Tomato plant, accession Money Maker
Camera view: horizontal (90 deg, fisheye); turntable rotation: 0 degrees
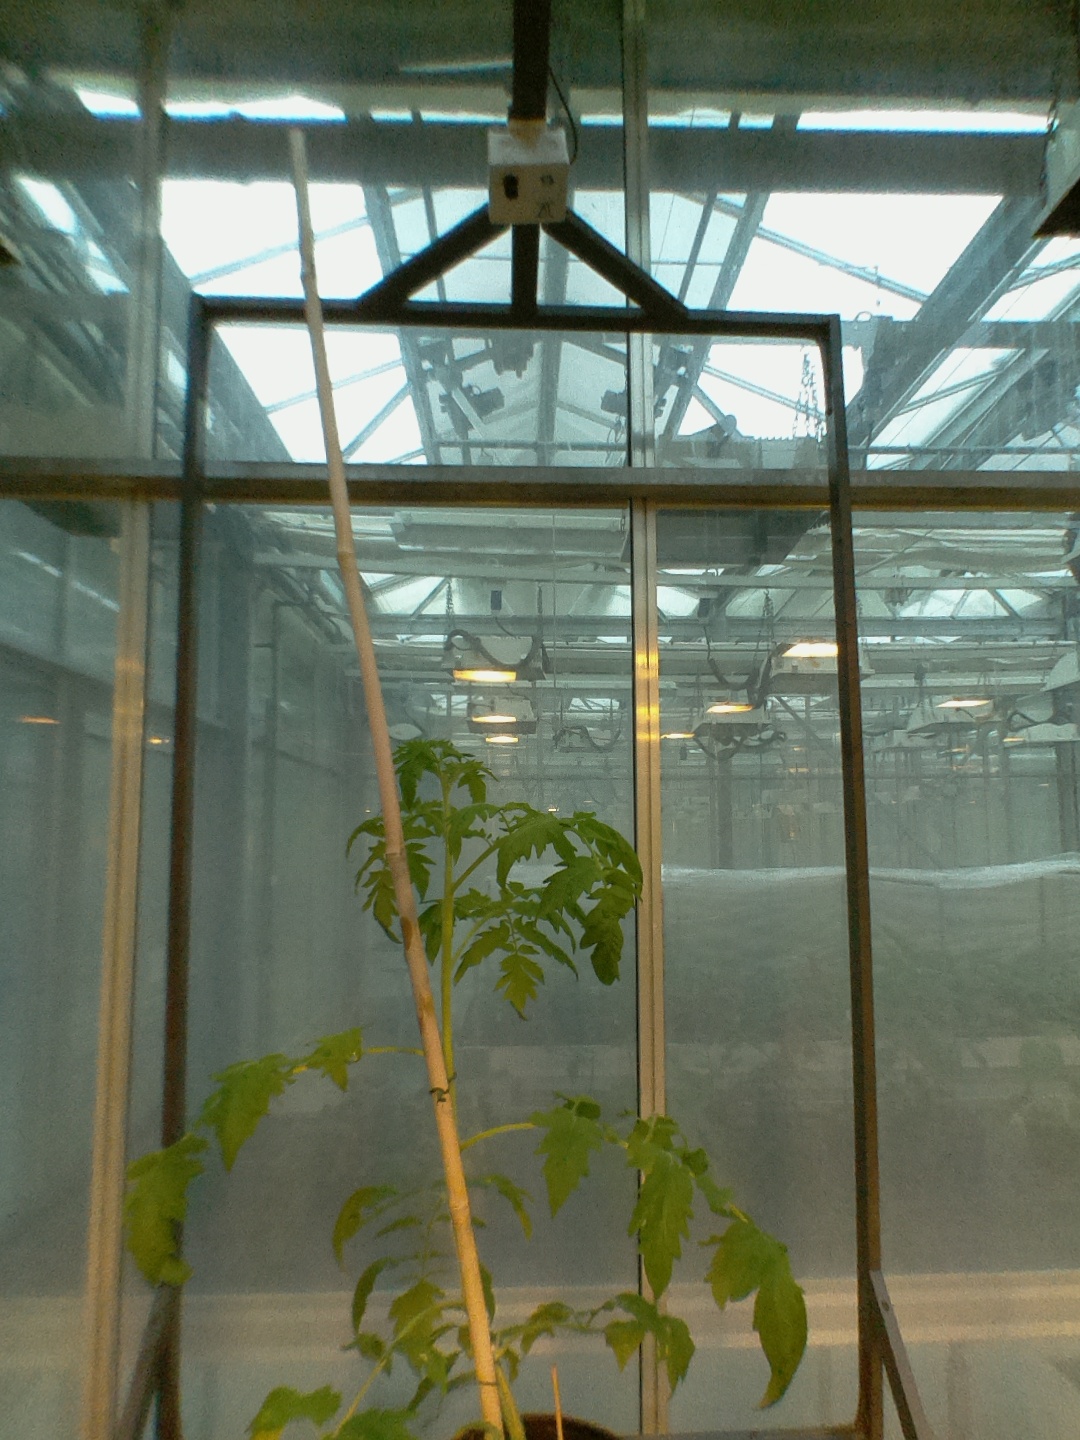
BBCH growth stage 53: 3 inflorescences visible